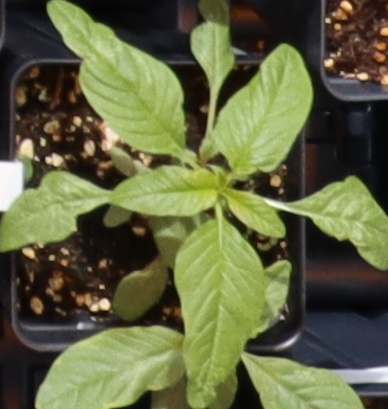
Label: Waterhemp